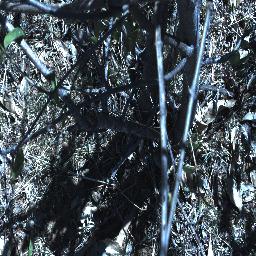
Label: rubber_vine